Anglia Railways

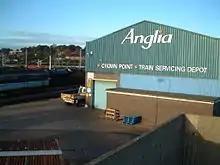
Crown Point TMD in November 2001

Anglia Railways' fleet was maintained at Crown Point TMD in Norwich.